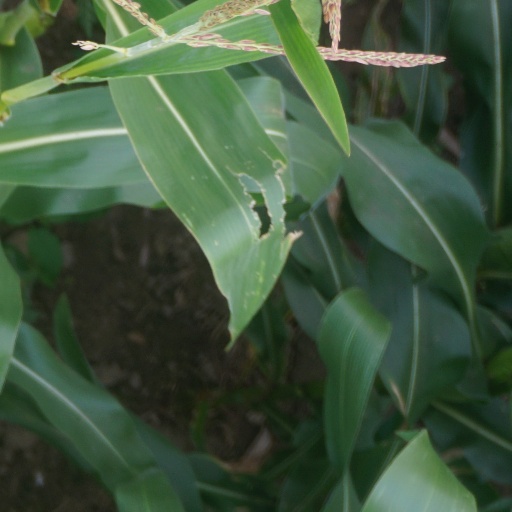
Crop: maize; corn